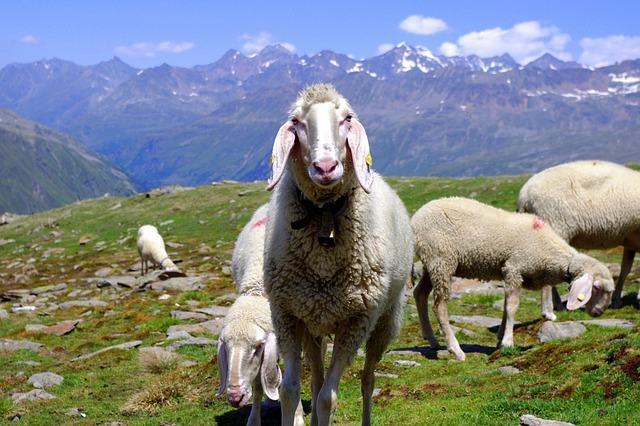
sheep